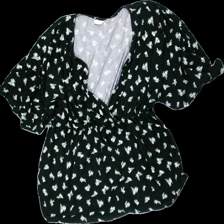
View: front
Type: Top
Category: Ladies
Brand: Cubus
Colors: Black, White
Material: 100% viscose
Pattern: Floral print
Cut: Regular, Loose
Size: L
Season: All
Price range: 50-100
Recommended usage: Export
Comment: washed out